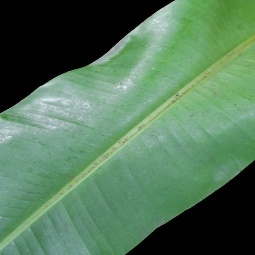
Label: Healthy